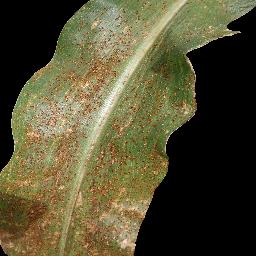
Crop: corn
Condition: (maize)_common_rust